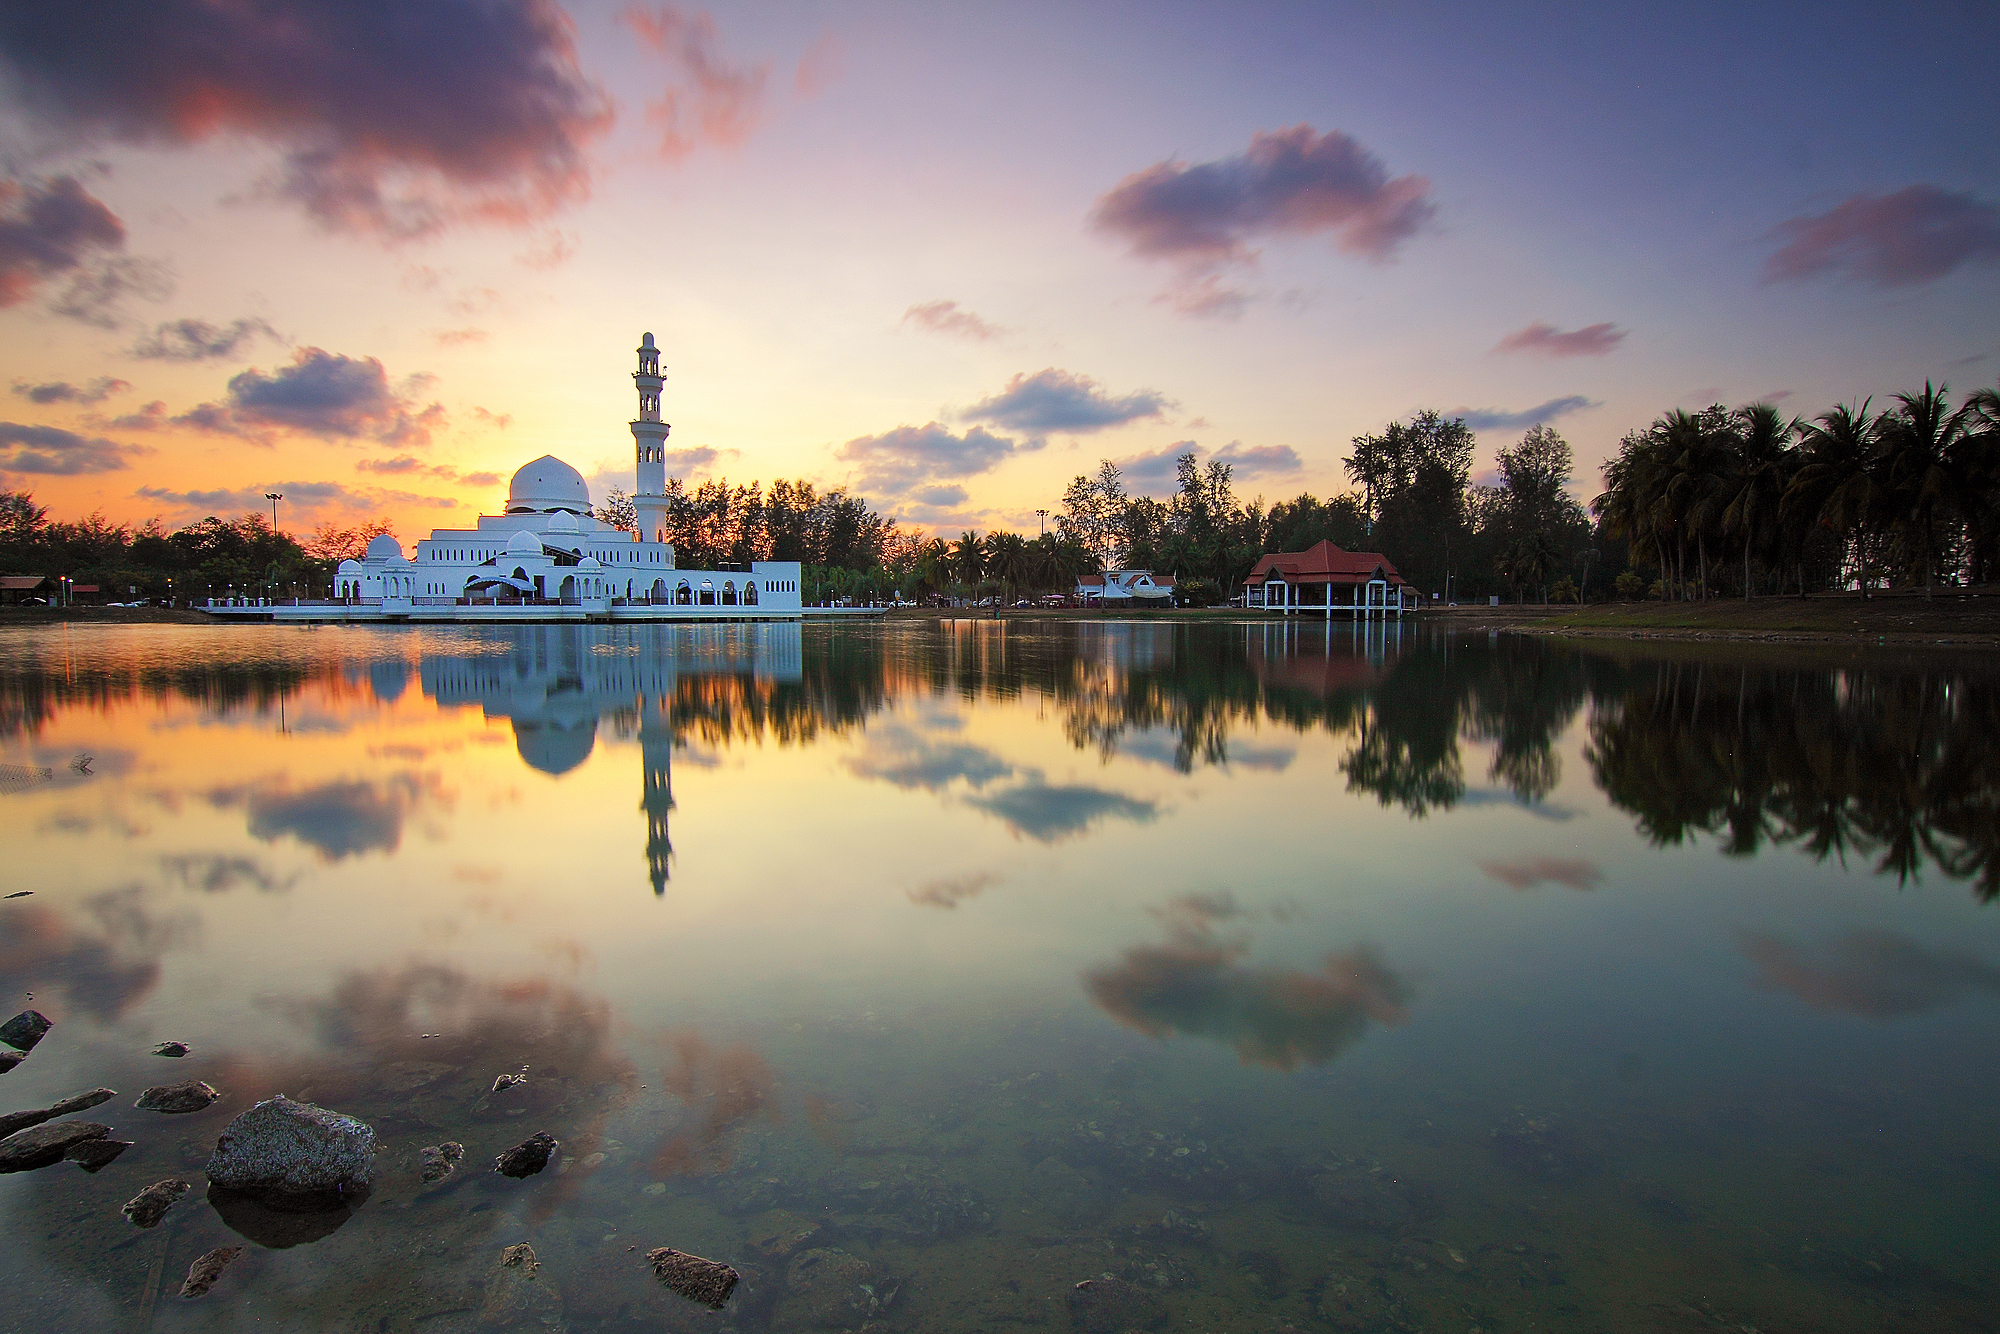
landscape, sea, tree, water, nature, light, cloud, sky, sun, sunrise, sunset, sunlight, morning, lake, dawn, river, summer, travel, dusk, evening, reflection, tower, outdoors, arches, dome, concrete structure, atmospheric phenomenon